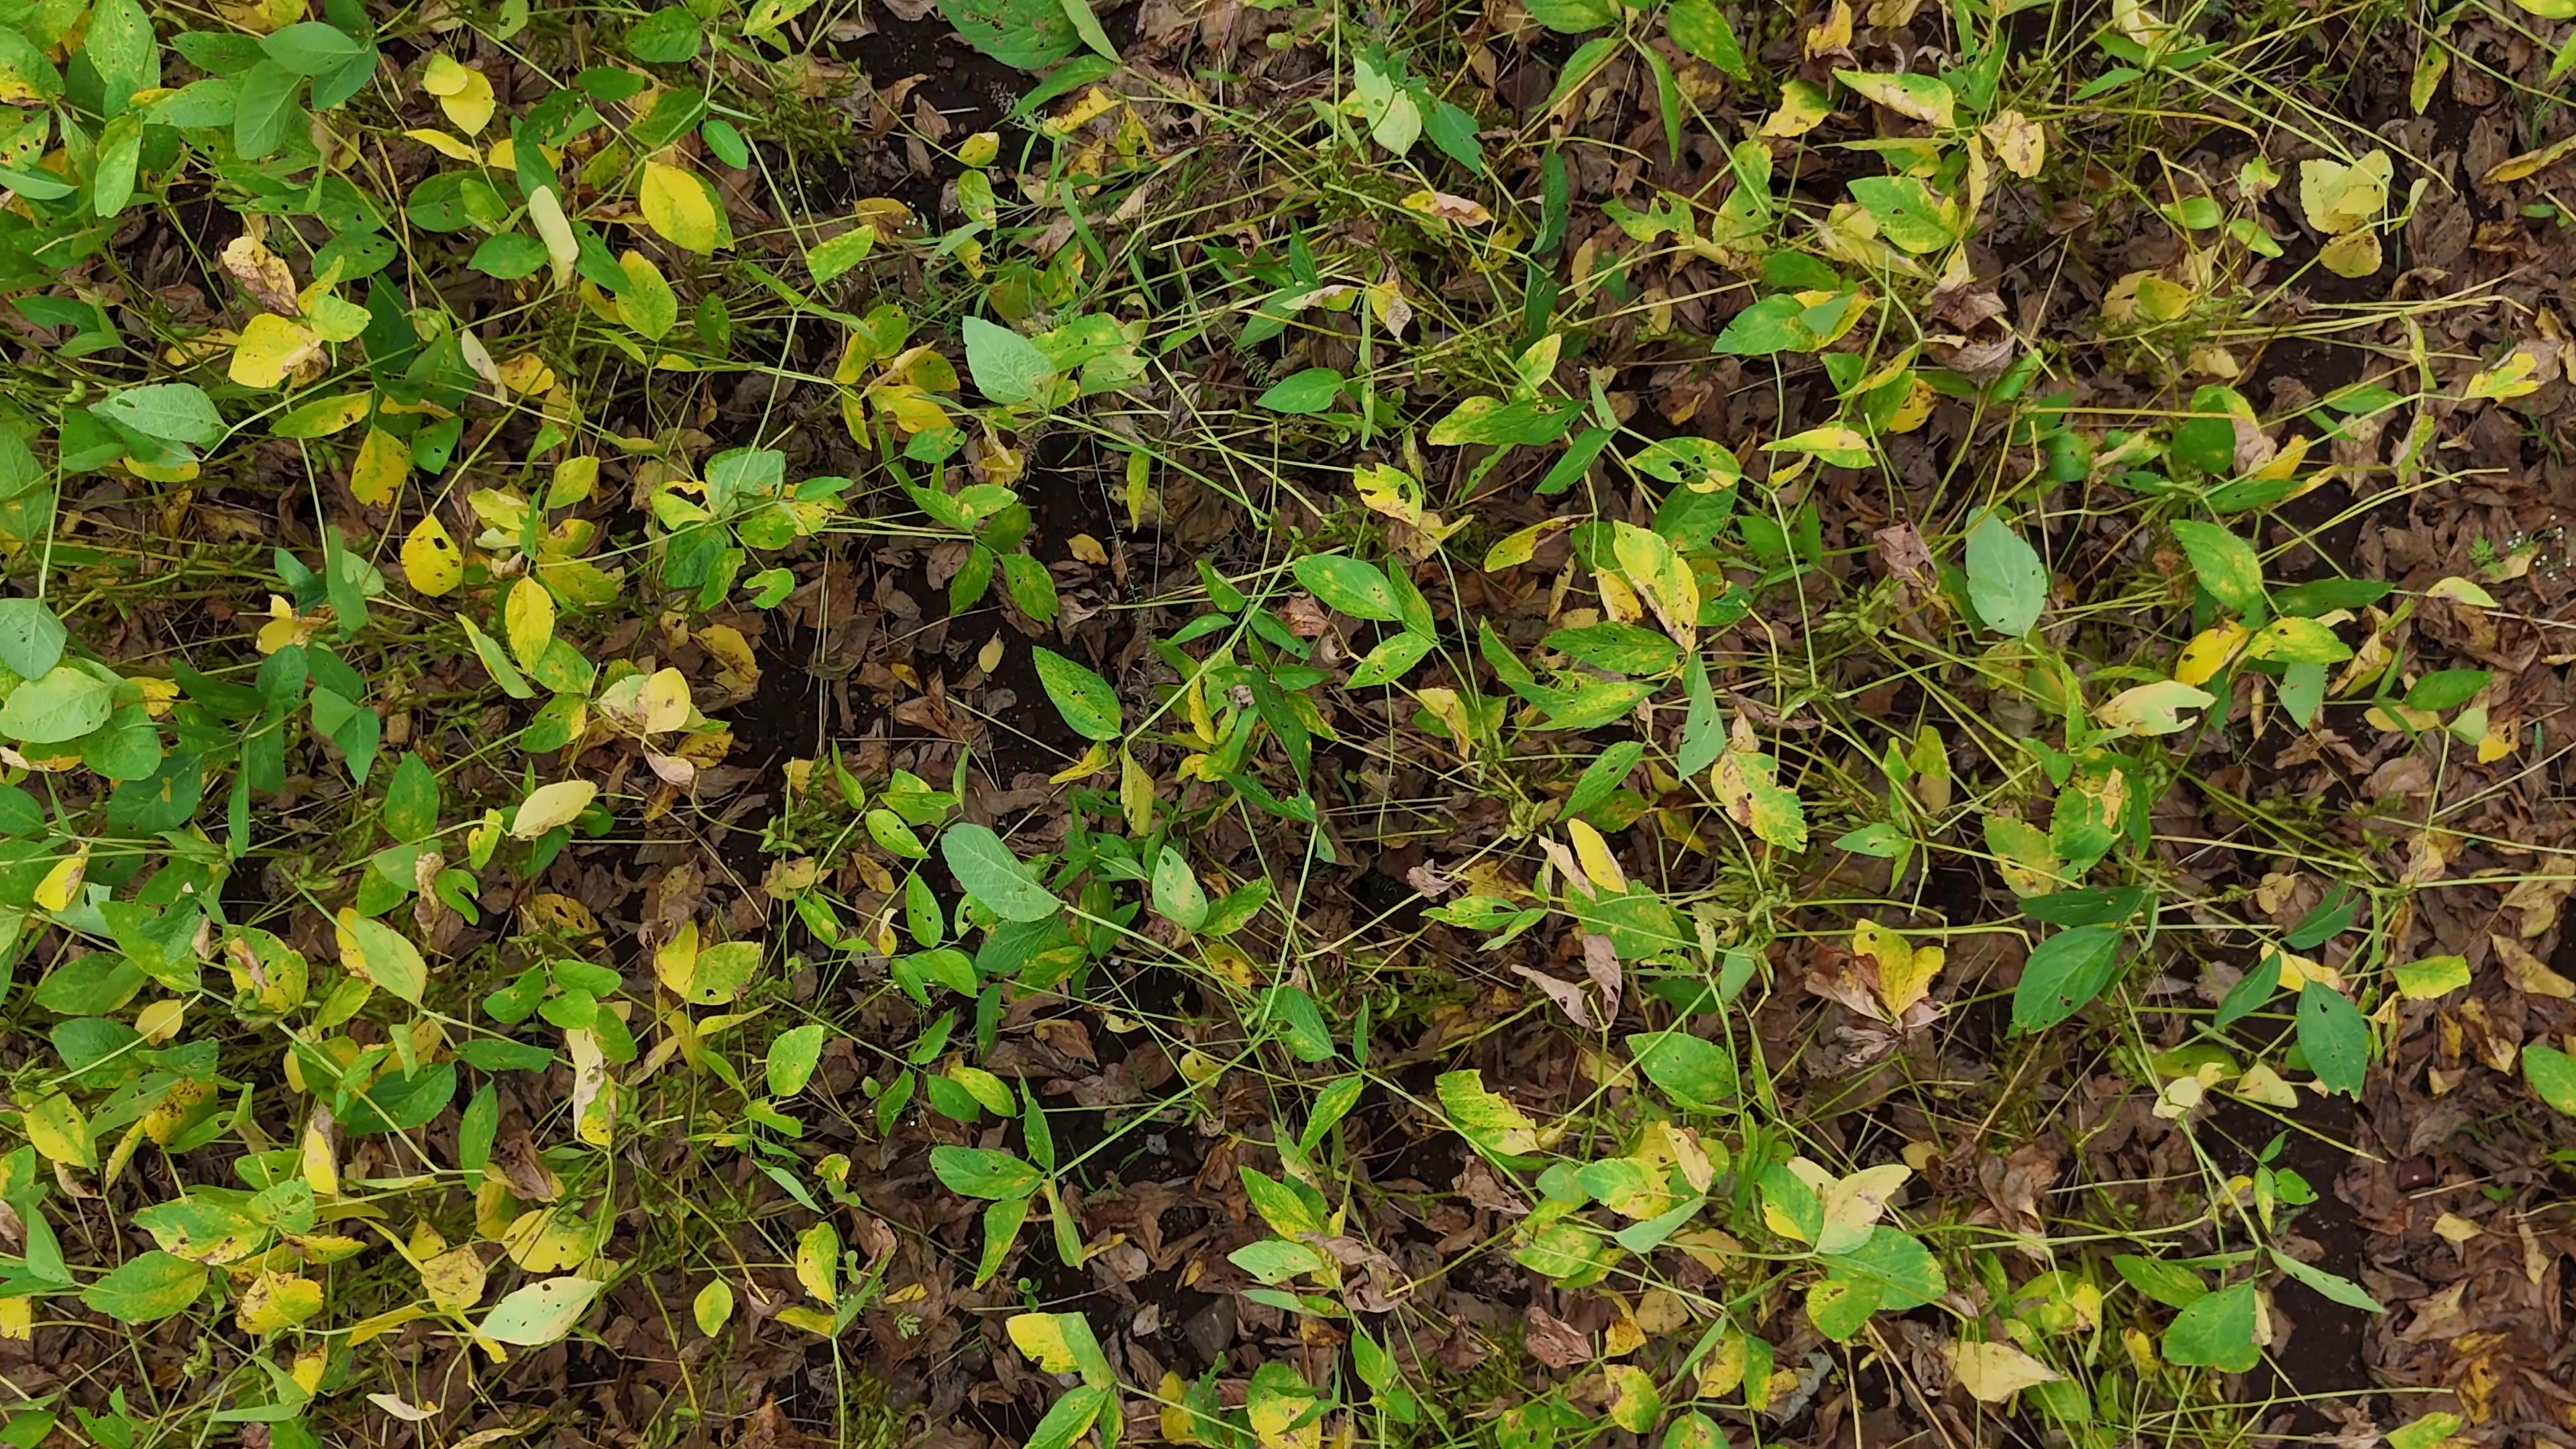
Label: Rust